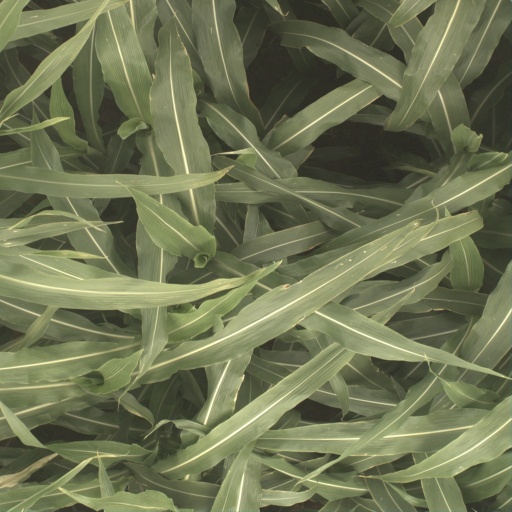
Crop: sorghum